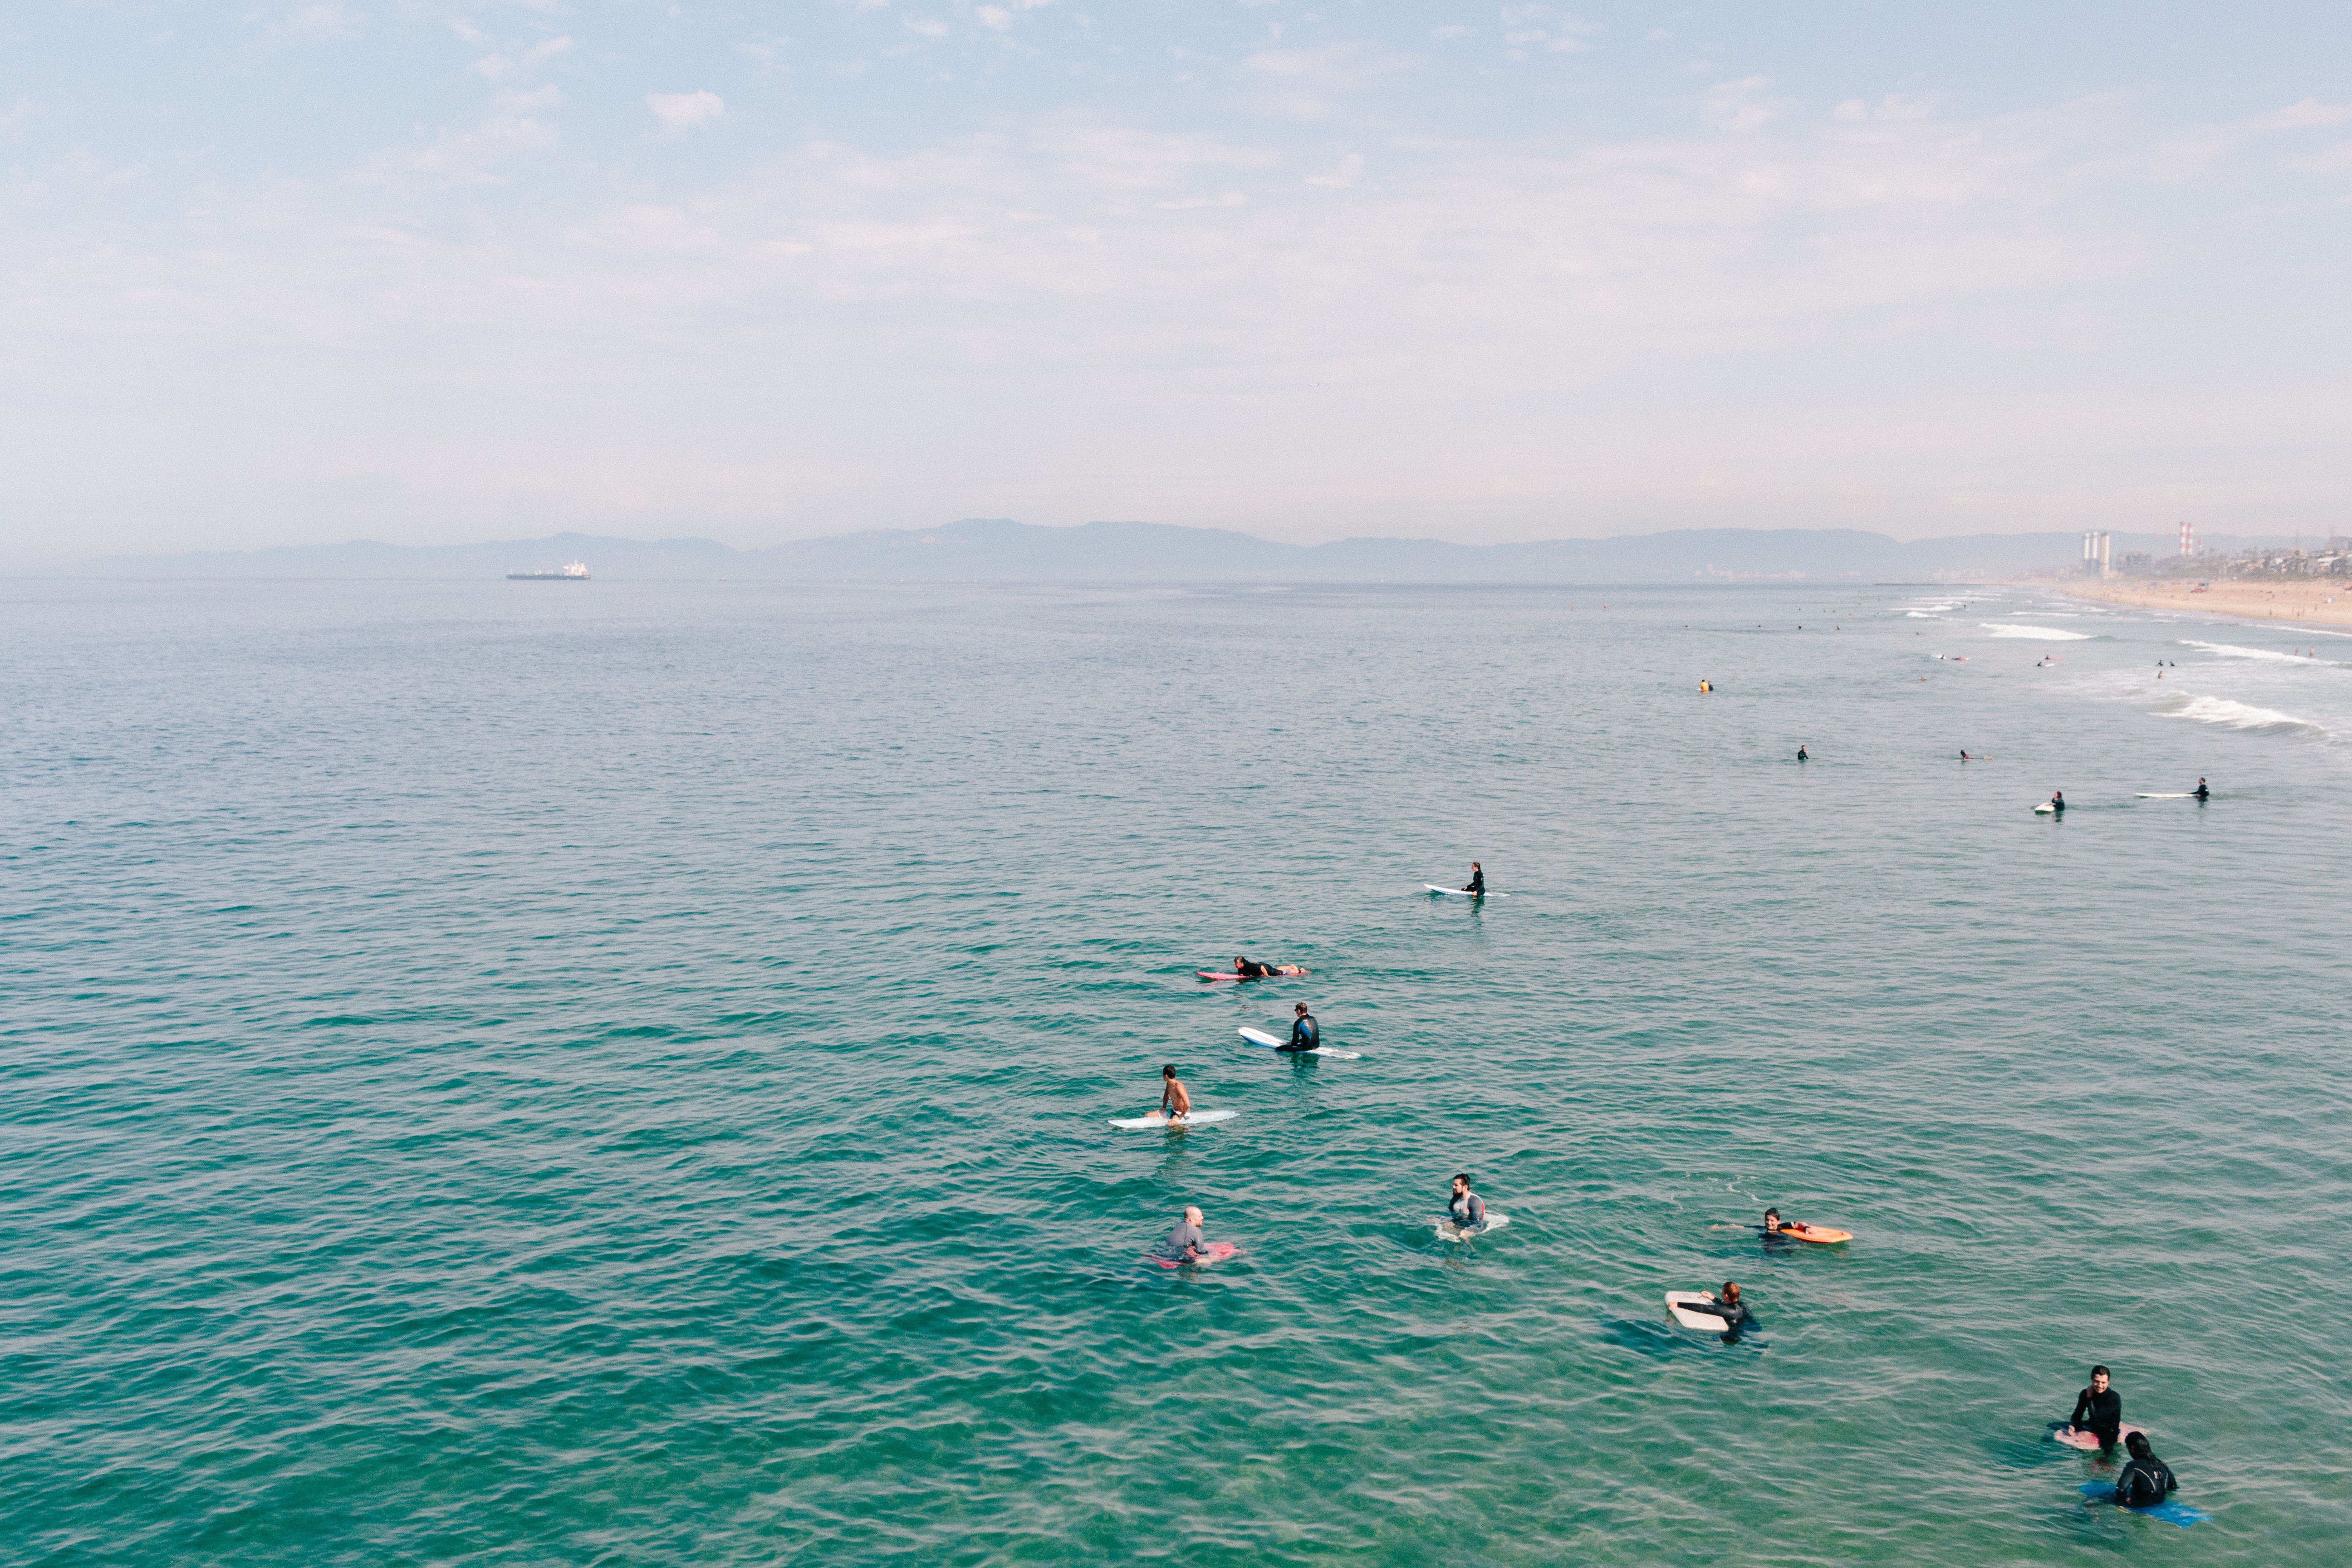
beach, sea, coast, ocean, horizon, shore, wave, bay, body of water, sports, boating, cape